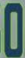
Number: 0